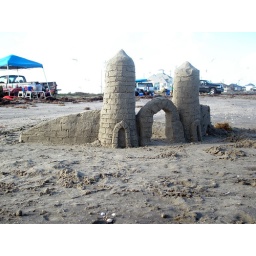
playing in the sand sand castle